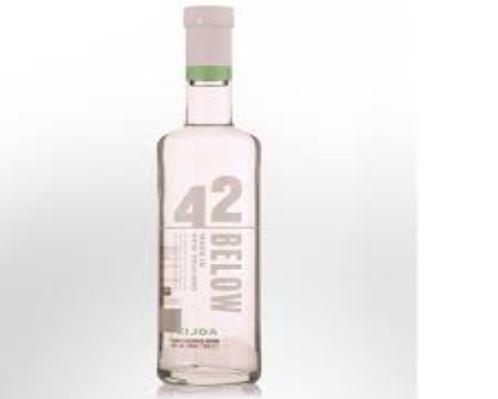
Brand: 42 Below
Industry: Food